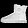
Label: Ankle boot